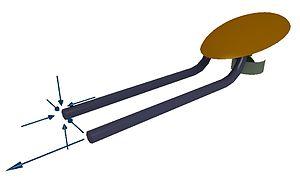
Un bateau pop-pop est un petit bateau jouet propulsé par un moteur à vapeur rudimentaire, chauffé typiquement par une bougie. Ce jouet a été inventé dans les années 1890 par l'ingénieur français Désiré Thomas Piot et il a été ultérieurement perfectionné. Très à la mode en Europe et aux États-Unis au début du XXᵉ siècle, ce jouet peu coûteux et facile à construire est encore commun à notre époque dans certains pays.